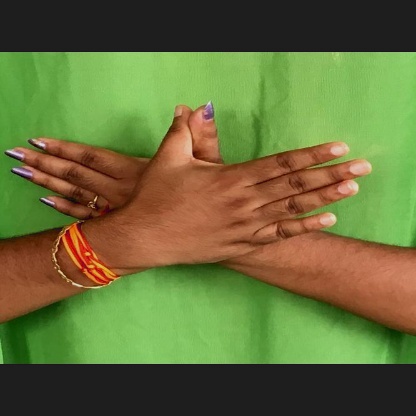
Mudra: Garuda